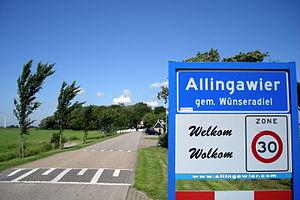
Allingawier est un village de la commune néerlandaise de Súdwest Fryslân, dans la province de Frise. Son nom en frison est Allingawier.